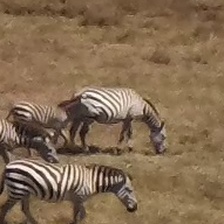
Pose orientation: right